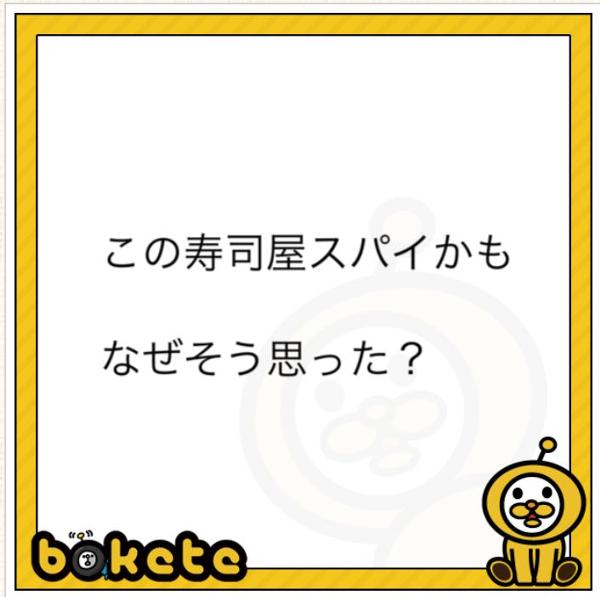
回答: 会計したらいつも下3桁が007円